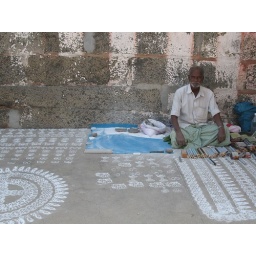
Metal stencils for decoration of ground at house entrances and in temples.